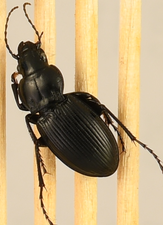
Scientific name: Cyclotrachelus torvus
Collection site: Northern Great Plains Research Laboratory NEON (NOGP), plot NOGP_007